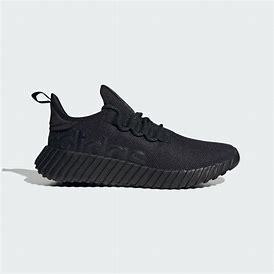
Brand: Adidas
Model: Kaptir